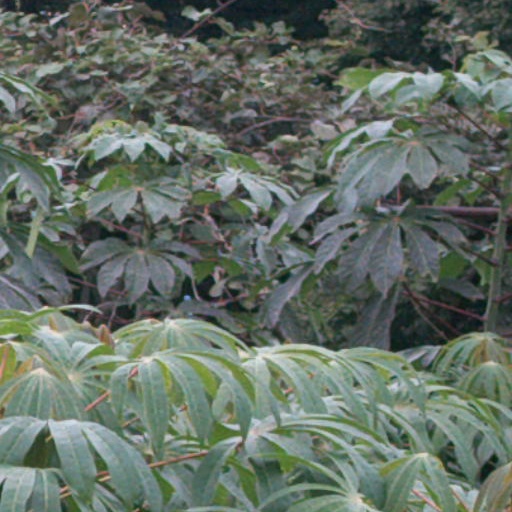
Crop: cassava